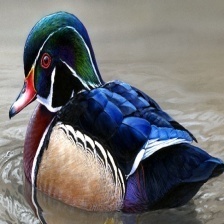
Species: WOOD DUCK
Scientific name: AIX SPONSA
ImageNet parent category: drake